Burke, Wills, King and Yandruwandha National Heritage Place

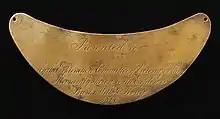
One of the breastplates

On 30 May, at Burke's request, Wills returned to Fort Wills to check for signs of disturbance from the other parties. Incomprehensibly, Wills also failed to notice any evidence of a recent visit to the depot by Wright and Brahe who had doubled back on the off chance that the gulf party had returned to the depot. Wills buried his field books and left a note before returning to Burke and King. Burke, Wills and King were exhausted and continued to weaken steadily despite holding some remaining supplies and having regular exchanges of fish, wild ducks, nardoo and other foodstuffs with the Yandruwandha.